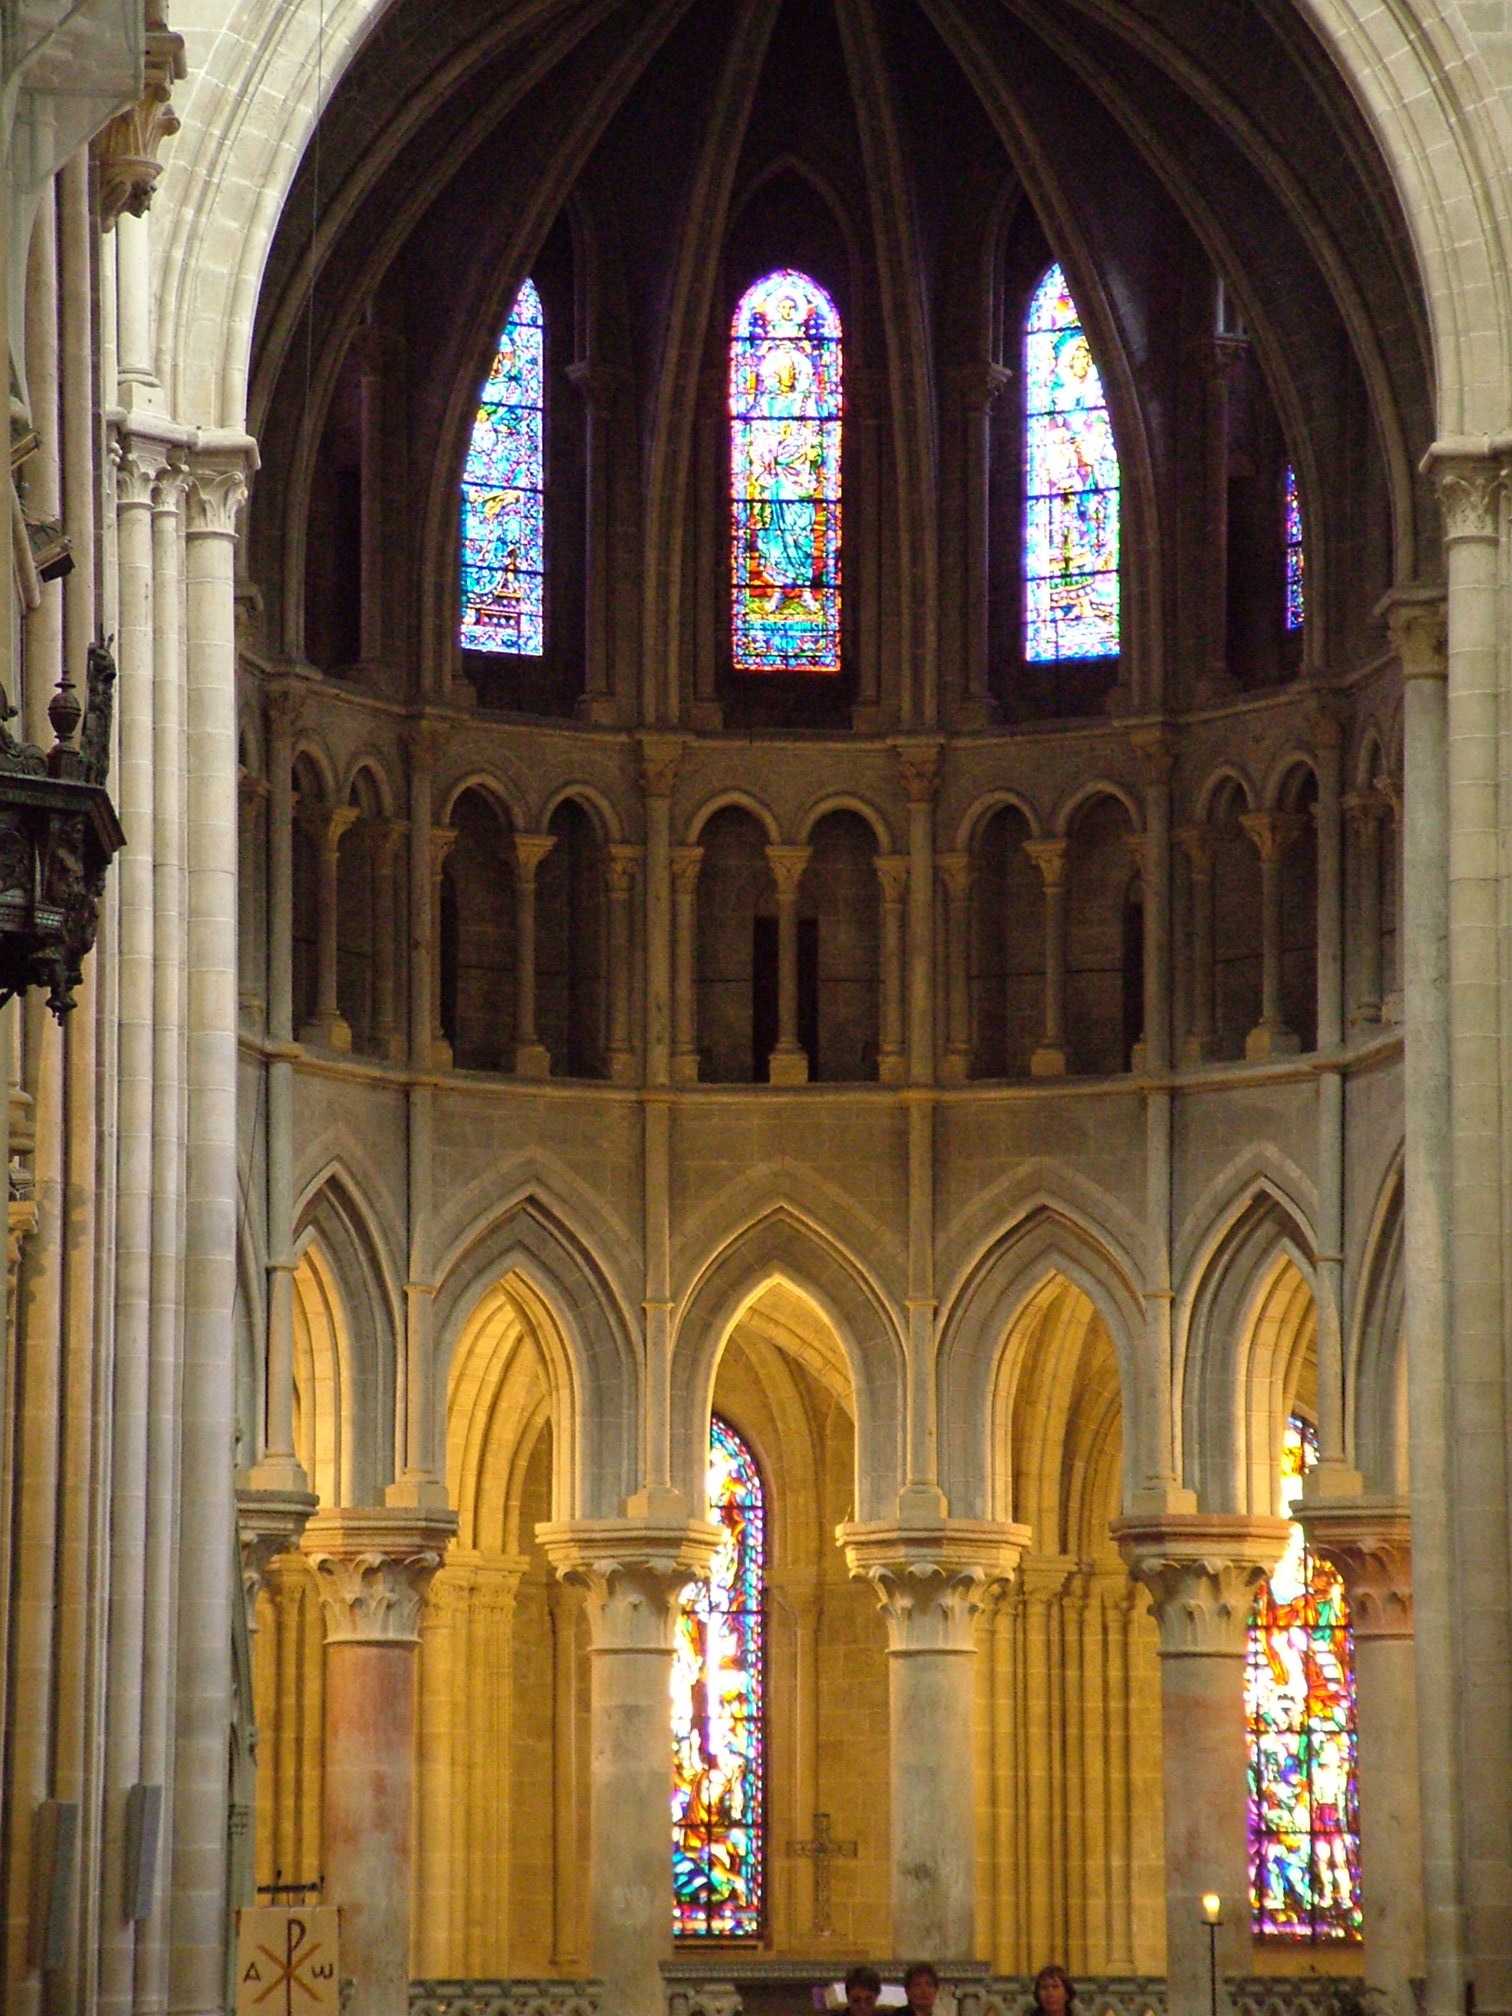
architecture, window, building, arch, facade, church, cathedral, chapel, place of worship, altar, monastery, symmetry, synagogue, switzerland, abbey, basilica, lausanne, gothic architecture, byzantine architecture